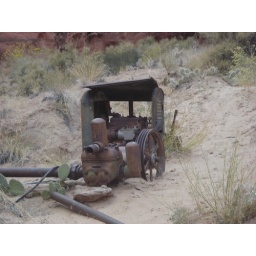
Historic water pump 16 miles from Lee's Ferry. The last attempt to pump water from the river was in the 1930's.